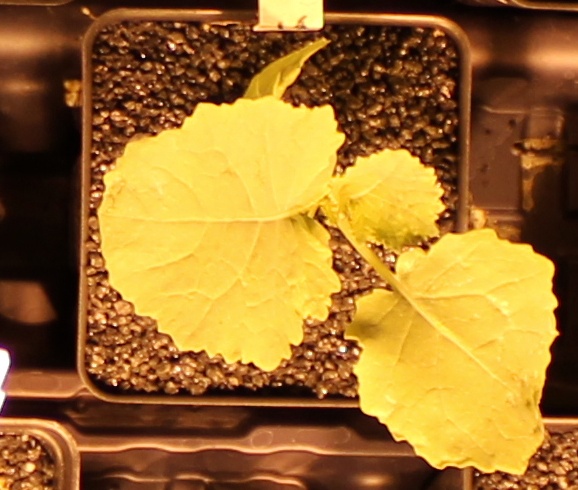
Label: Canola